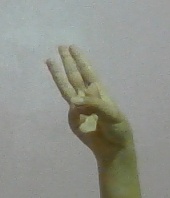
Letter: thaa